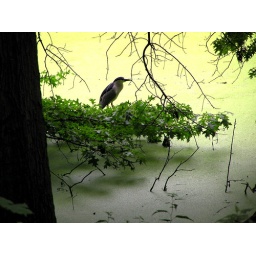
This was taken on my first trip to New York City. This bird was on the lake in Central Park.